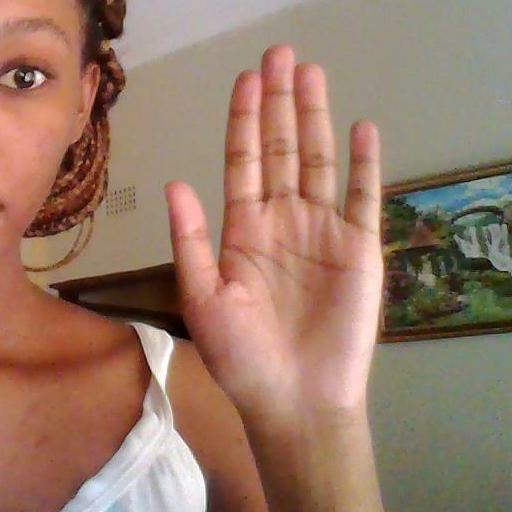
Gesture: stop